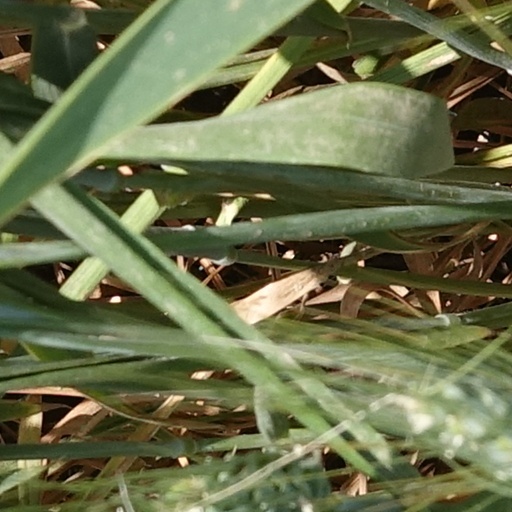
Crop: wheat